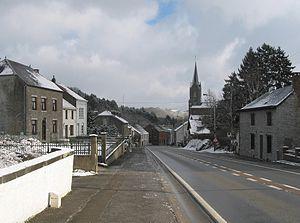
Silenrieux (Belgique), rue Royale.
Silenrieux est une section de la commune belge de Cerfontaine située en Région wallonne dans la province de Namur.